Prey (2021 film)

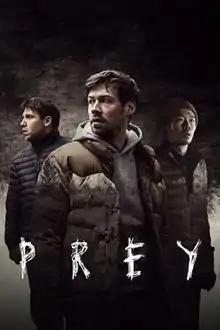

Prey is a 2021 German film directed by Thomas Sieben and written by Sonja Ewers and Thomas Sieben and starring David Kross, Hanno Koffler and Maria Ehrich. It was released by Netflix on September 10, 2021.